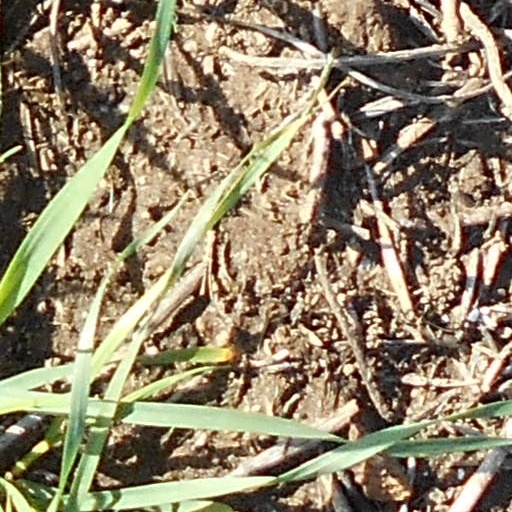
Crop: wheat